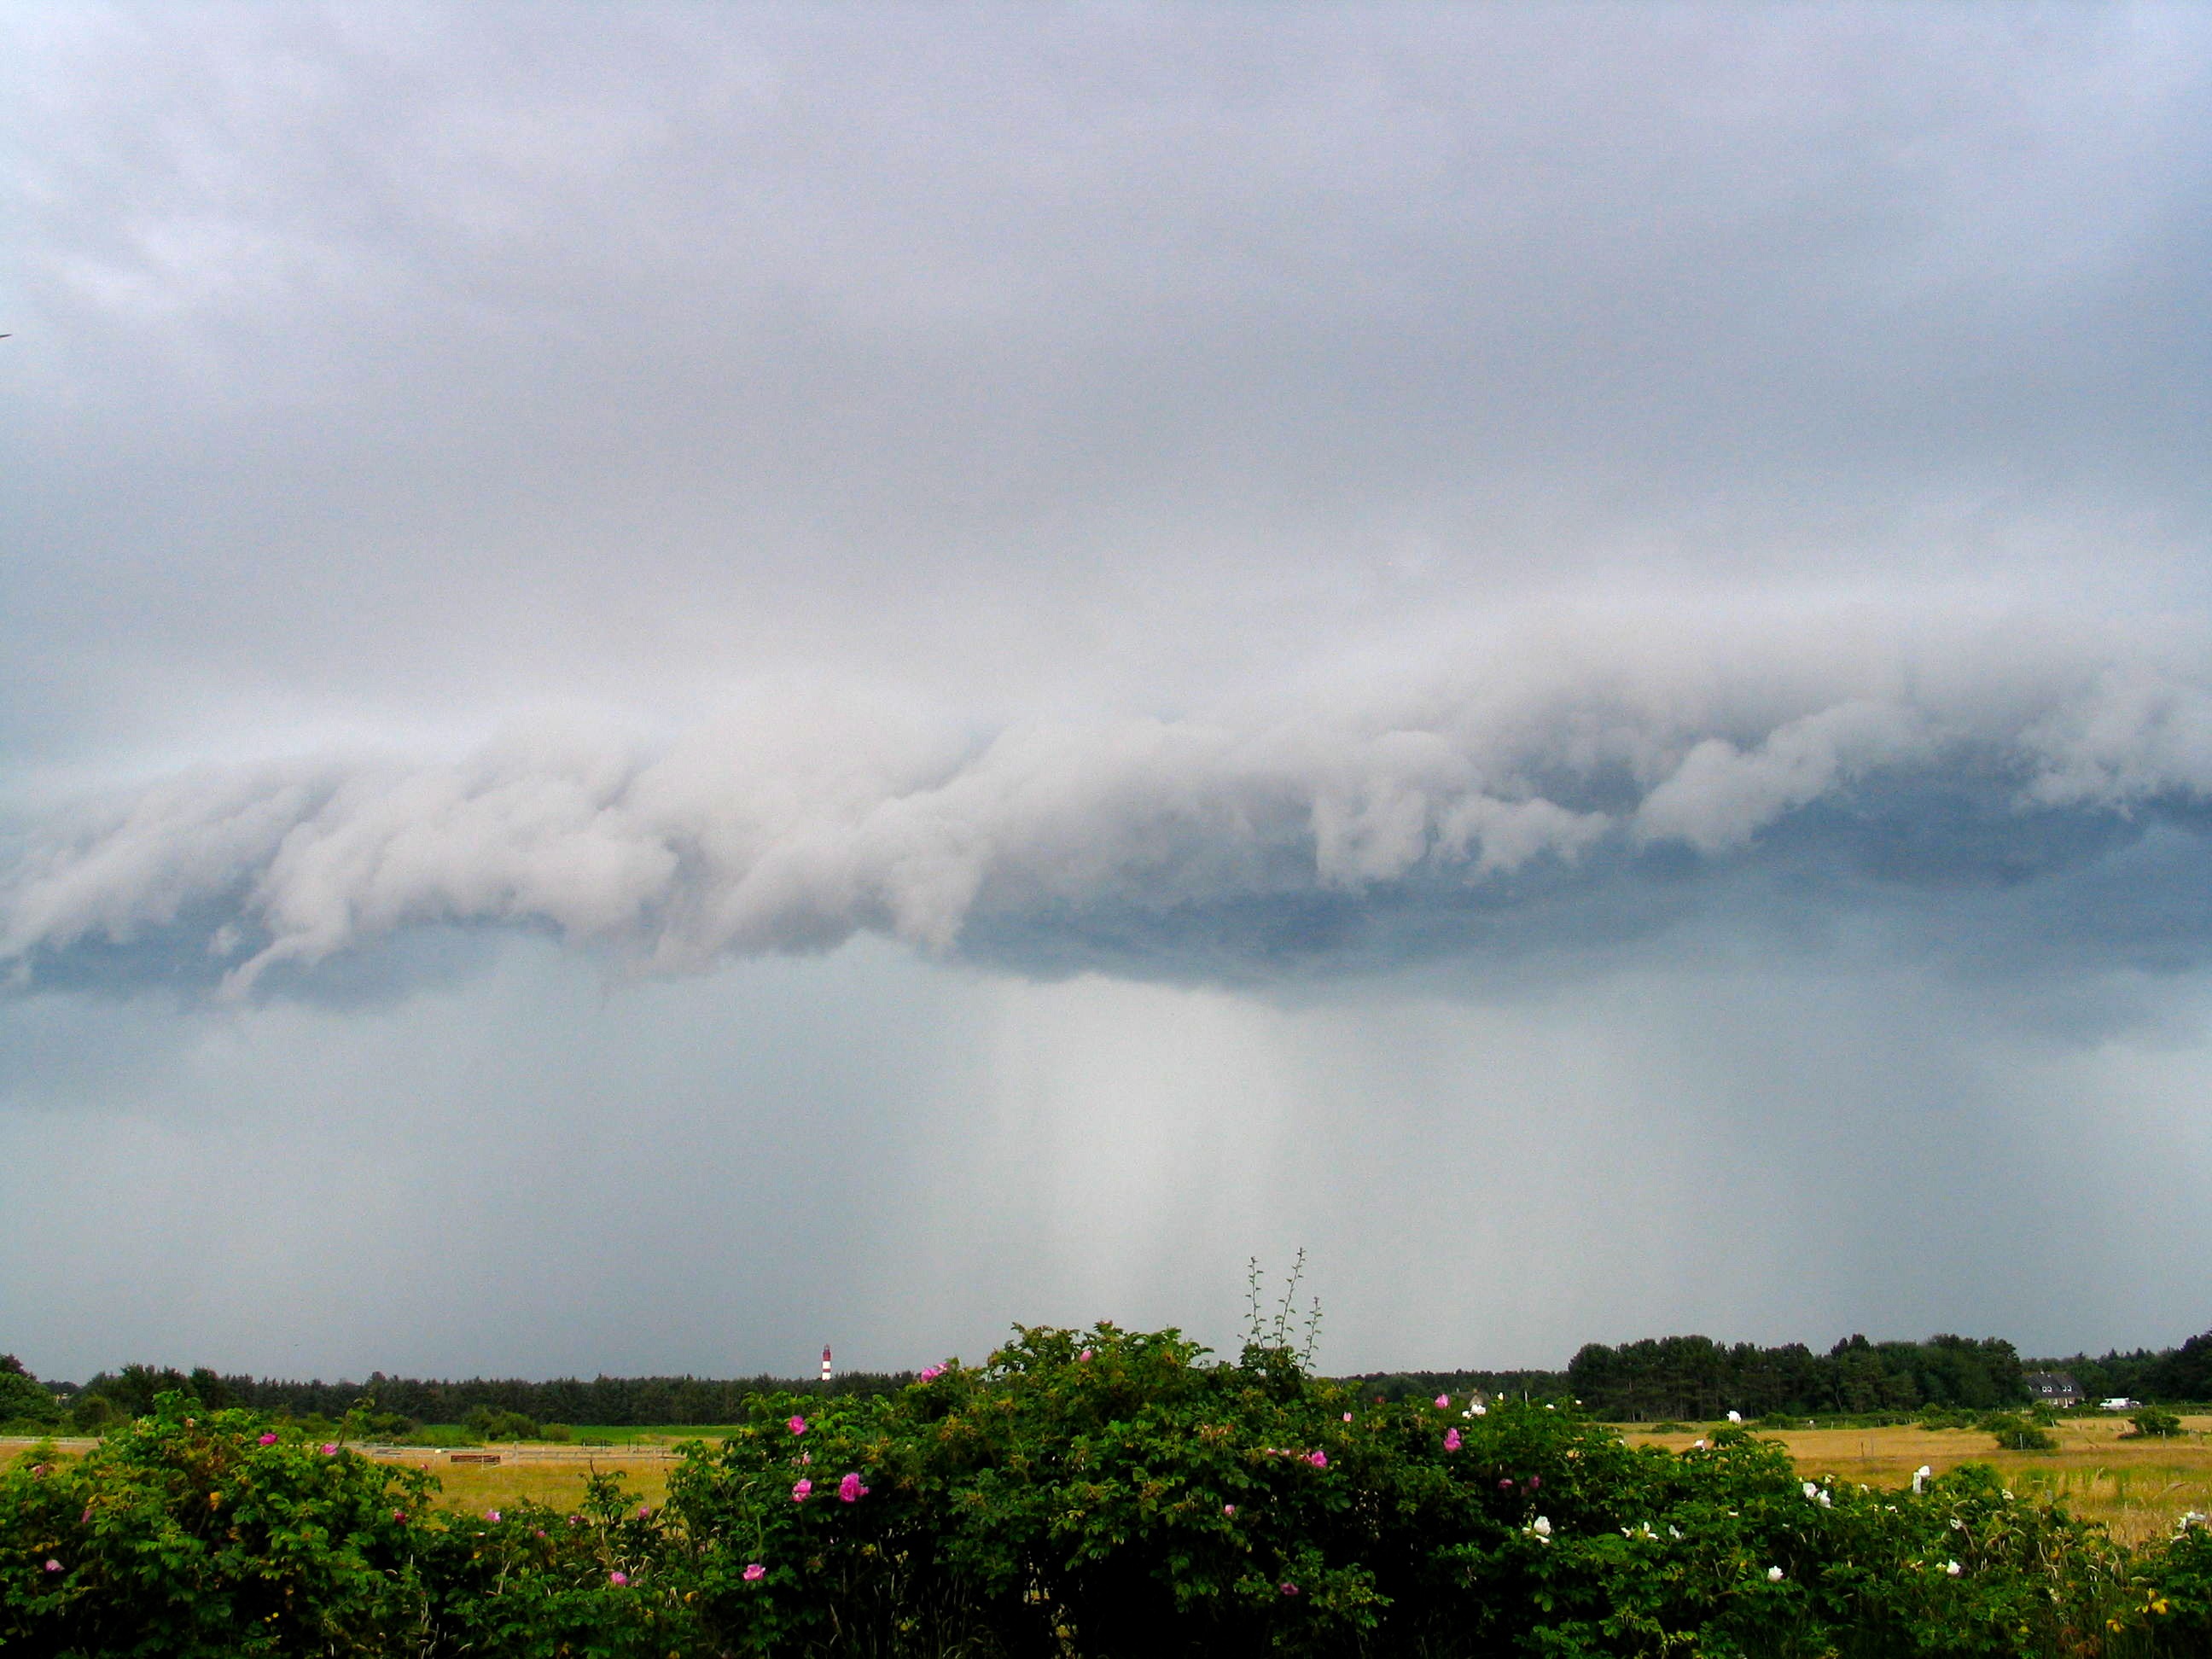
nature, cloud, sky, field, prairie, atmosphere, weather, storm, cumulus, plain, thunder, thunderstorm, meteorological phenomenon, atmospheric phenomenon